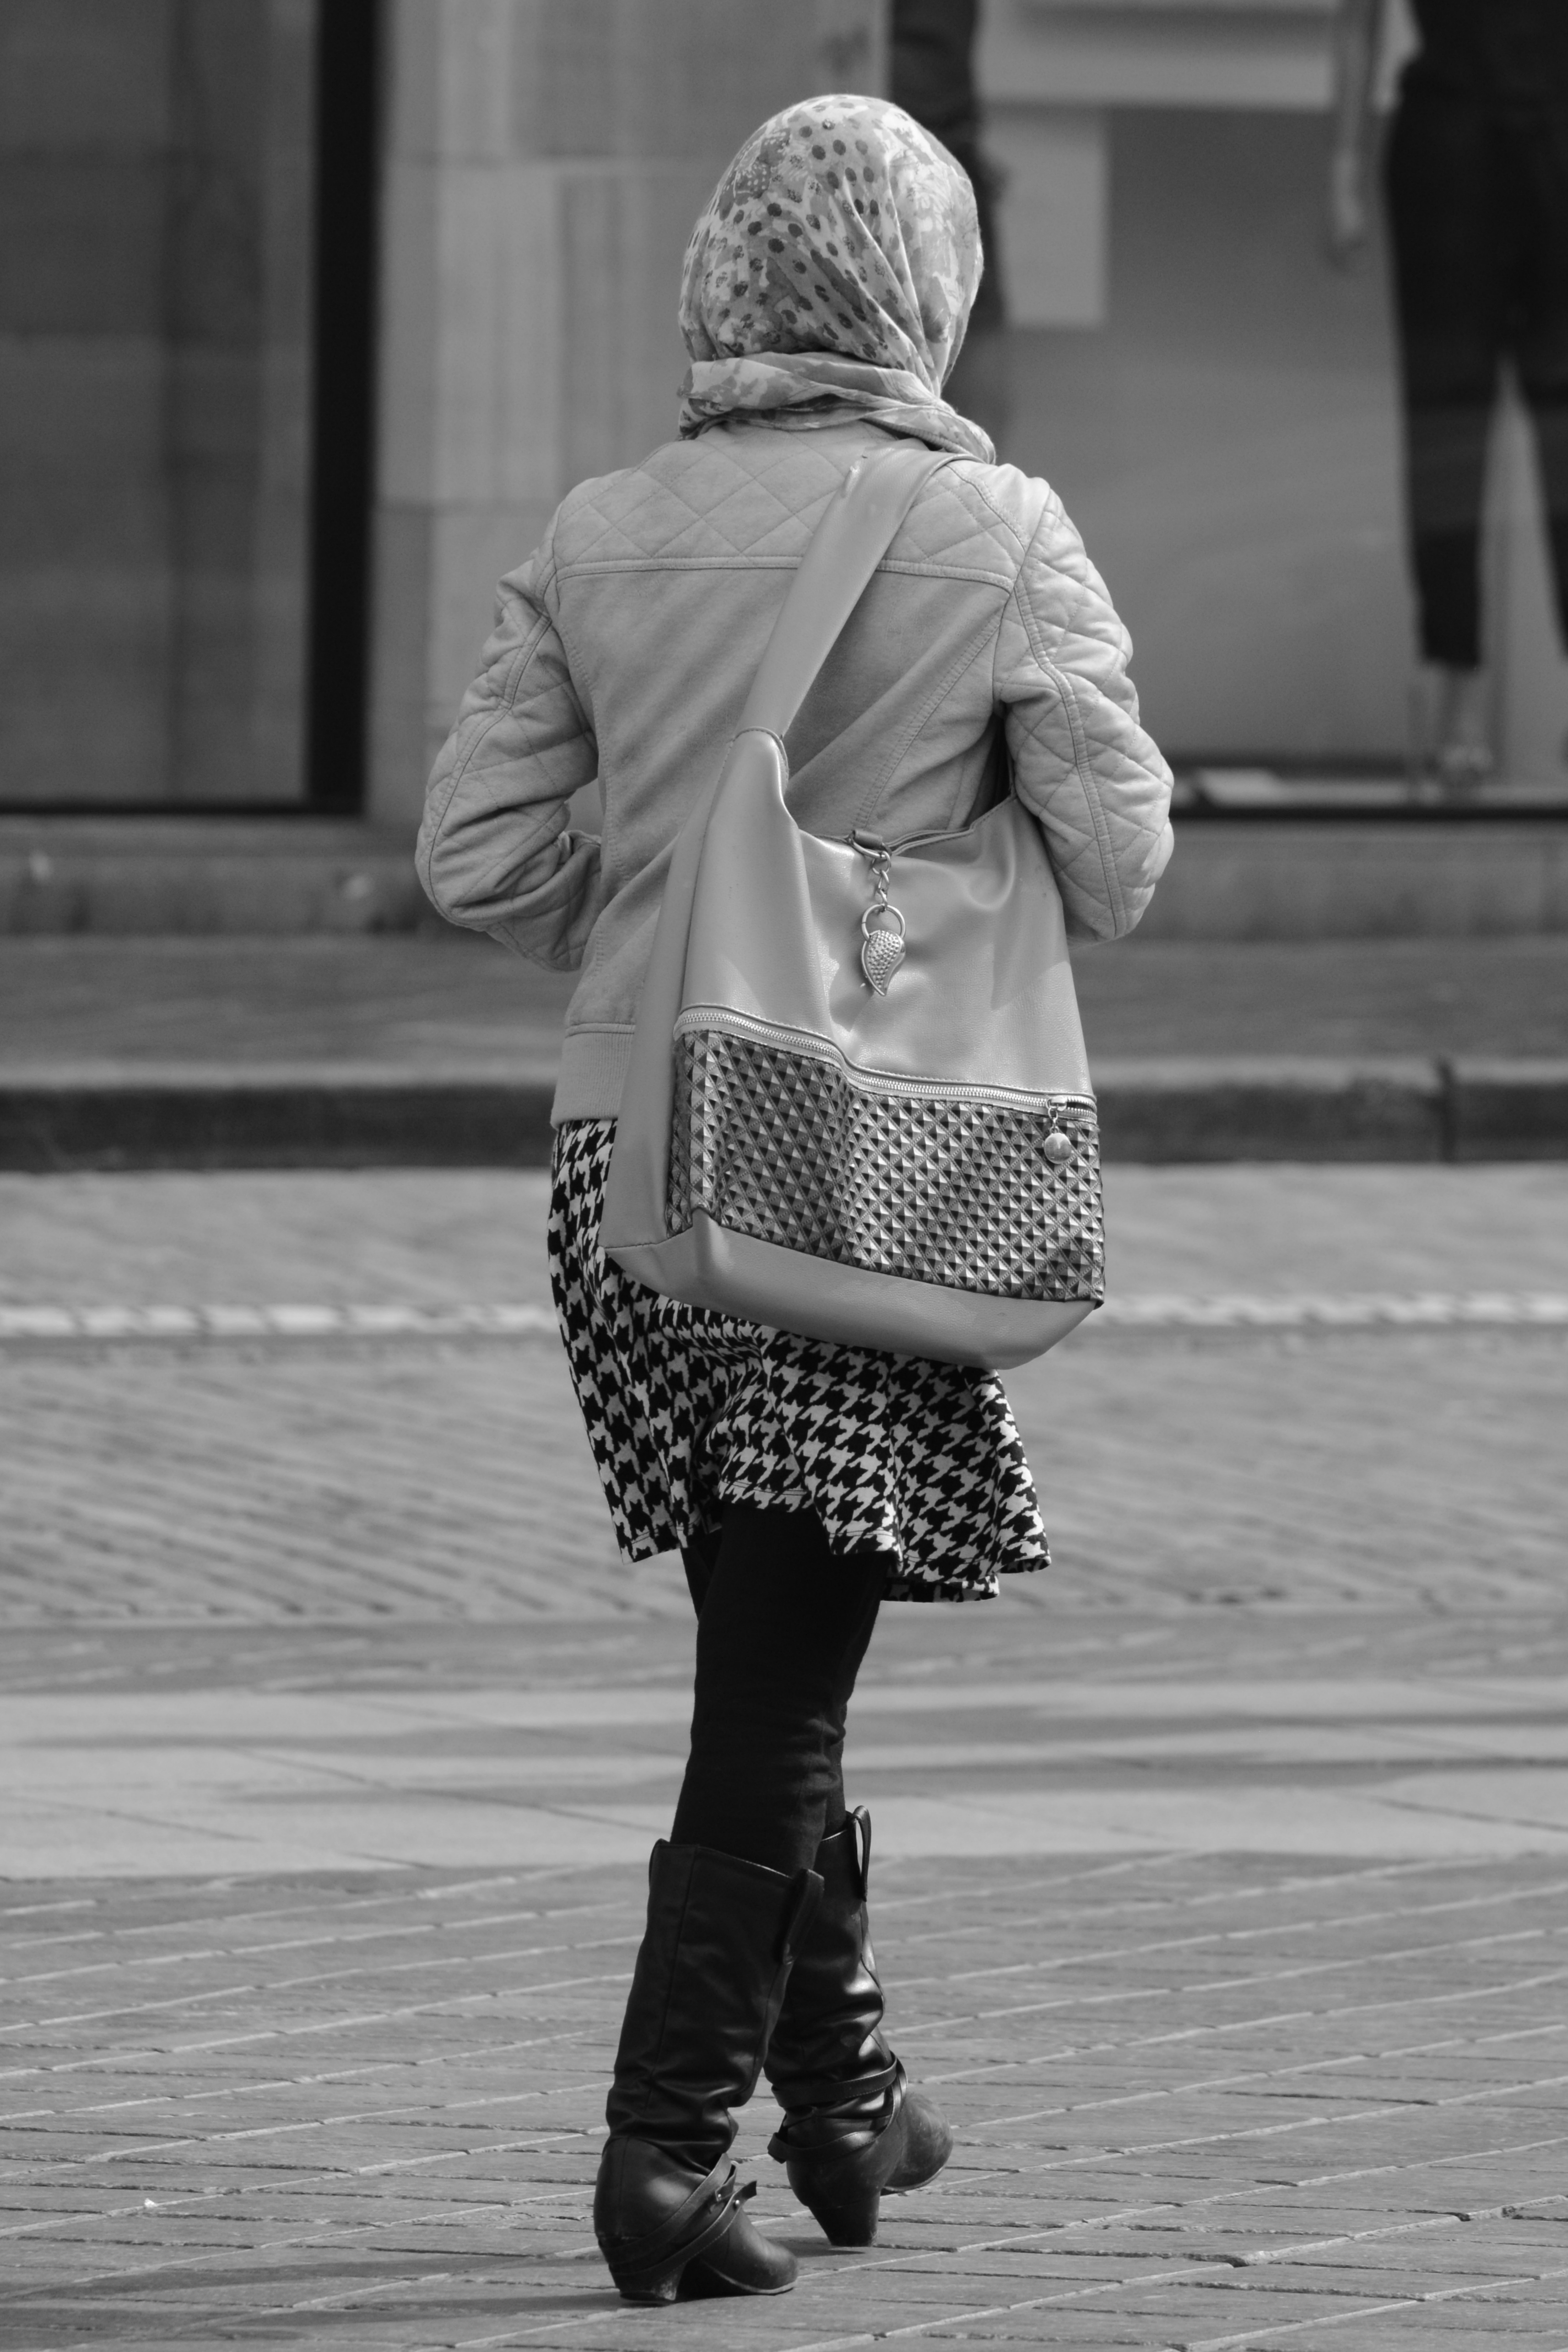
winter, black and white, people, woman, road, white, street, fur, spring, fashion, clothing, black, monochrome, faith, infrastructure, footwear, photograph, muslim, kerchief, monochrome photography